Switch (corporal punishment)

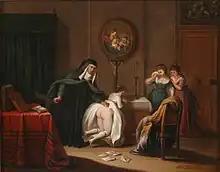
Switch in Adam Johann Braun's "Maedchenschule," 1789

Making a switch involves cutting it from the stem and removing twigs or directly attached leaves. For optimal flexibility, it is cut fresh shortly before use, rather than keeping it for re-use over time. Some parents decide to make the cutting of a switch an additional form of punishment for a child, by requiring the disobedient child to cut their own switch.